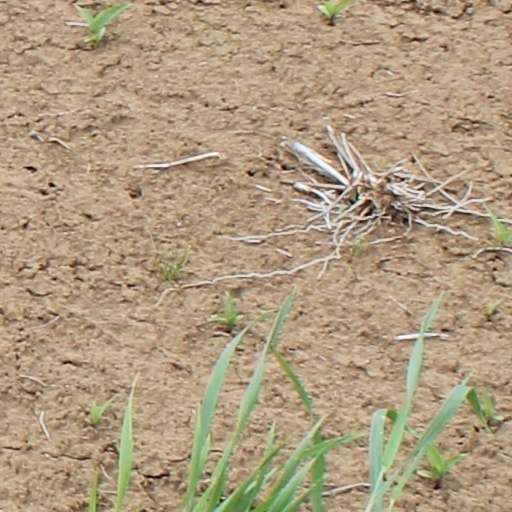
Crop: wheat